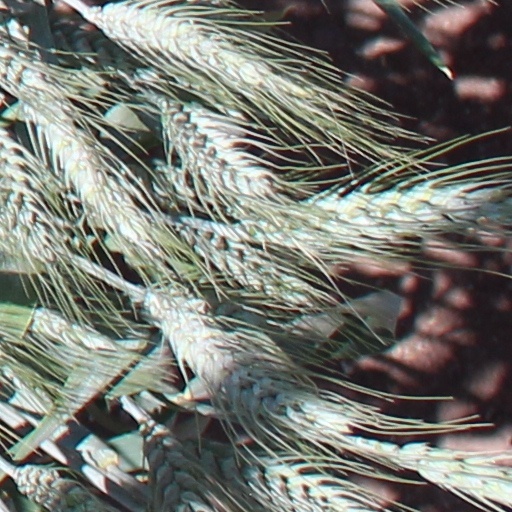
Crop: wheat